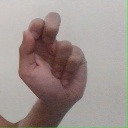
अक्षर: ढ